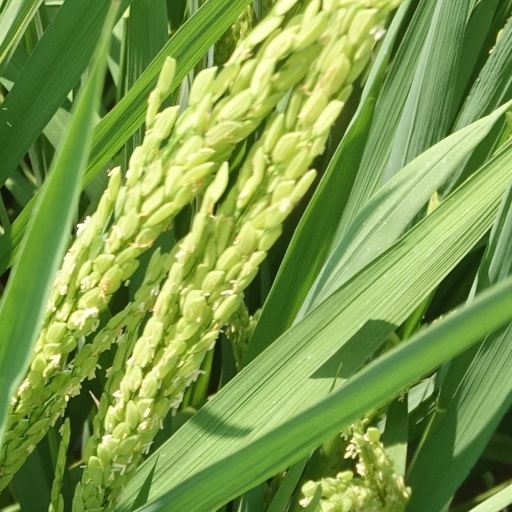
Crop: rice